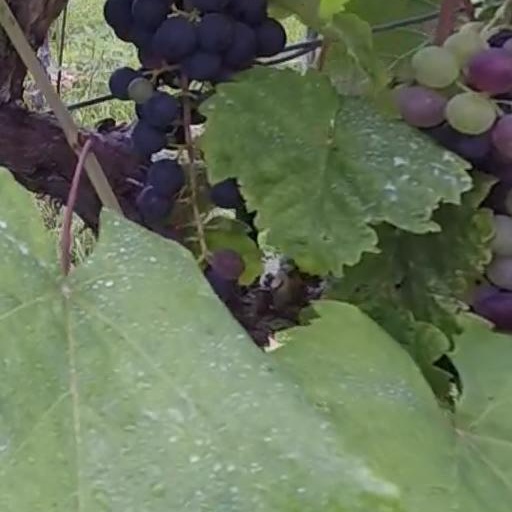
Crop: grape